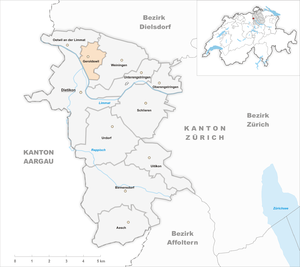
Geroldswil est une commune suisse du canton de Zurich.